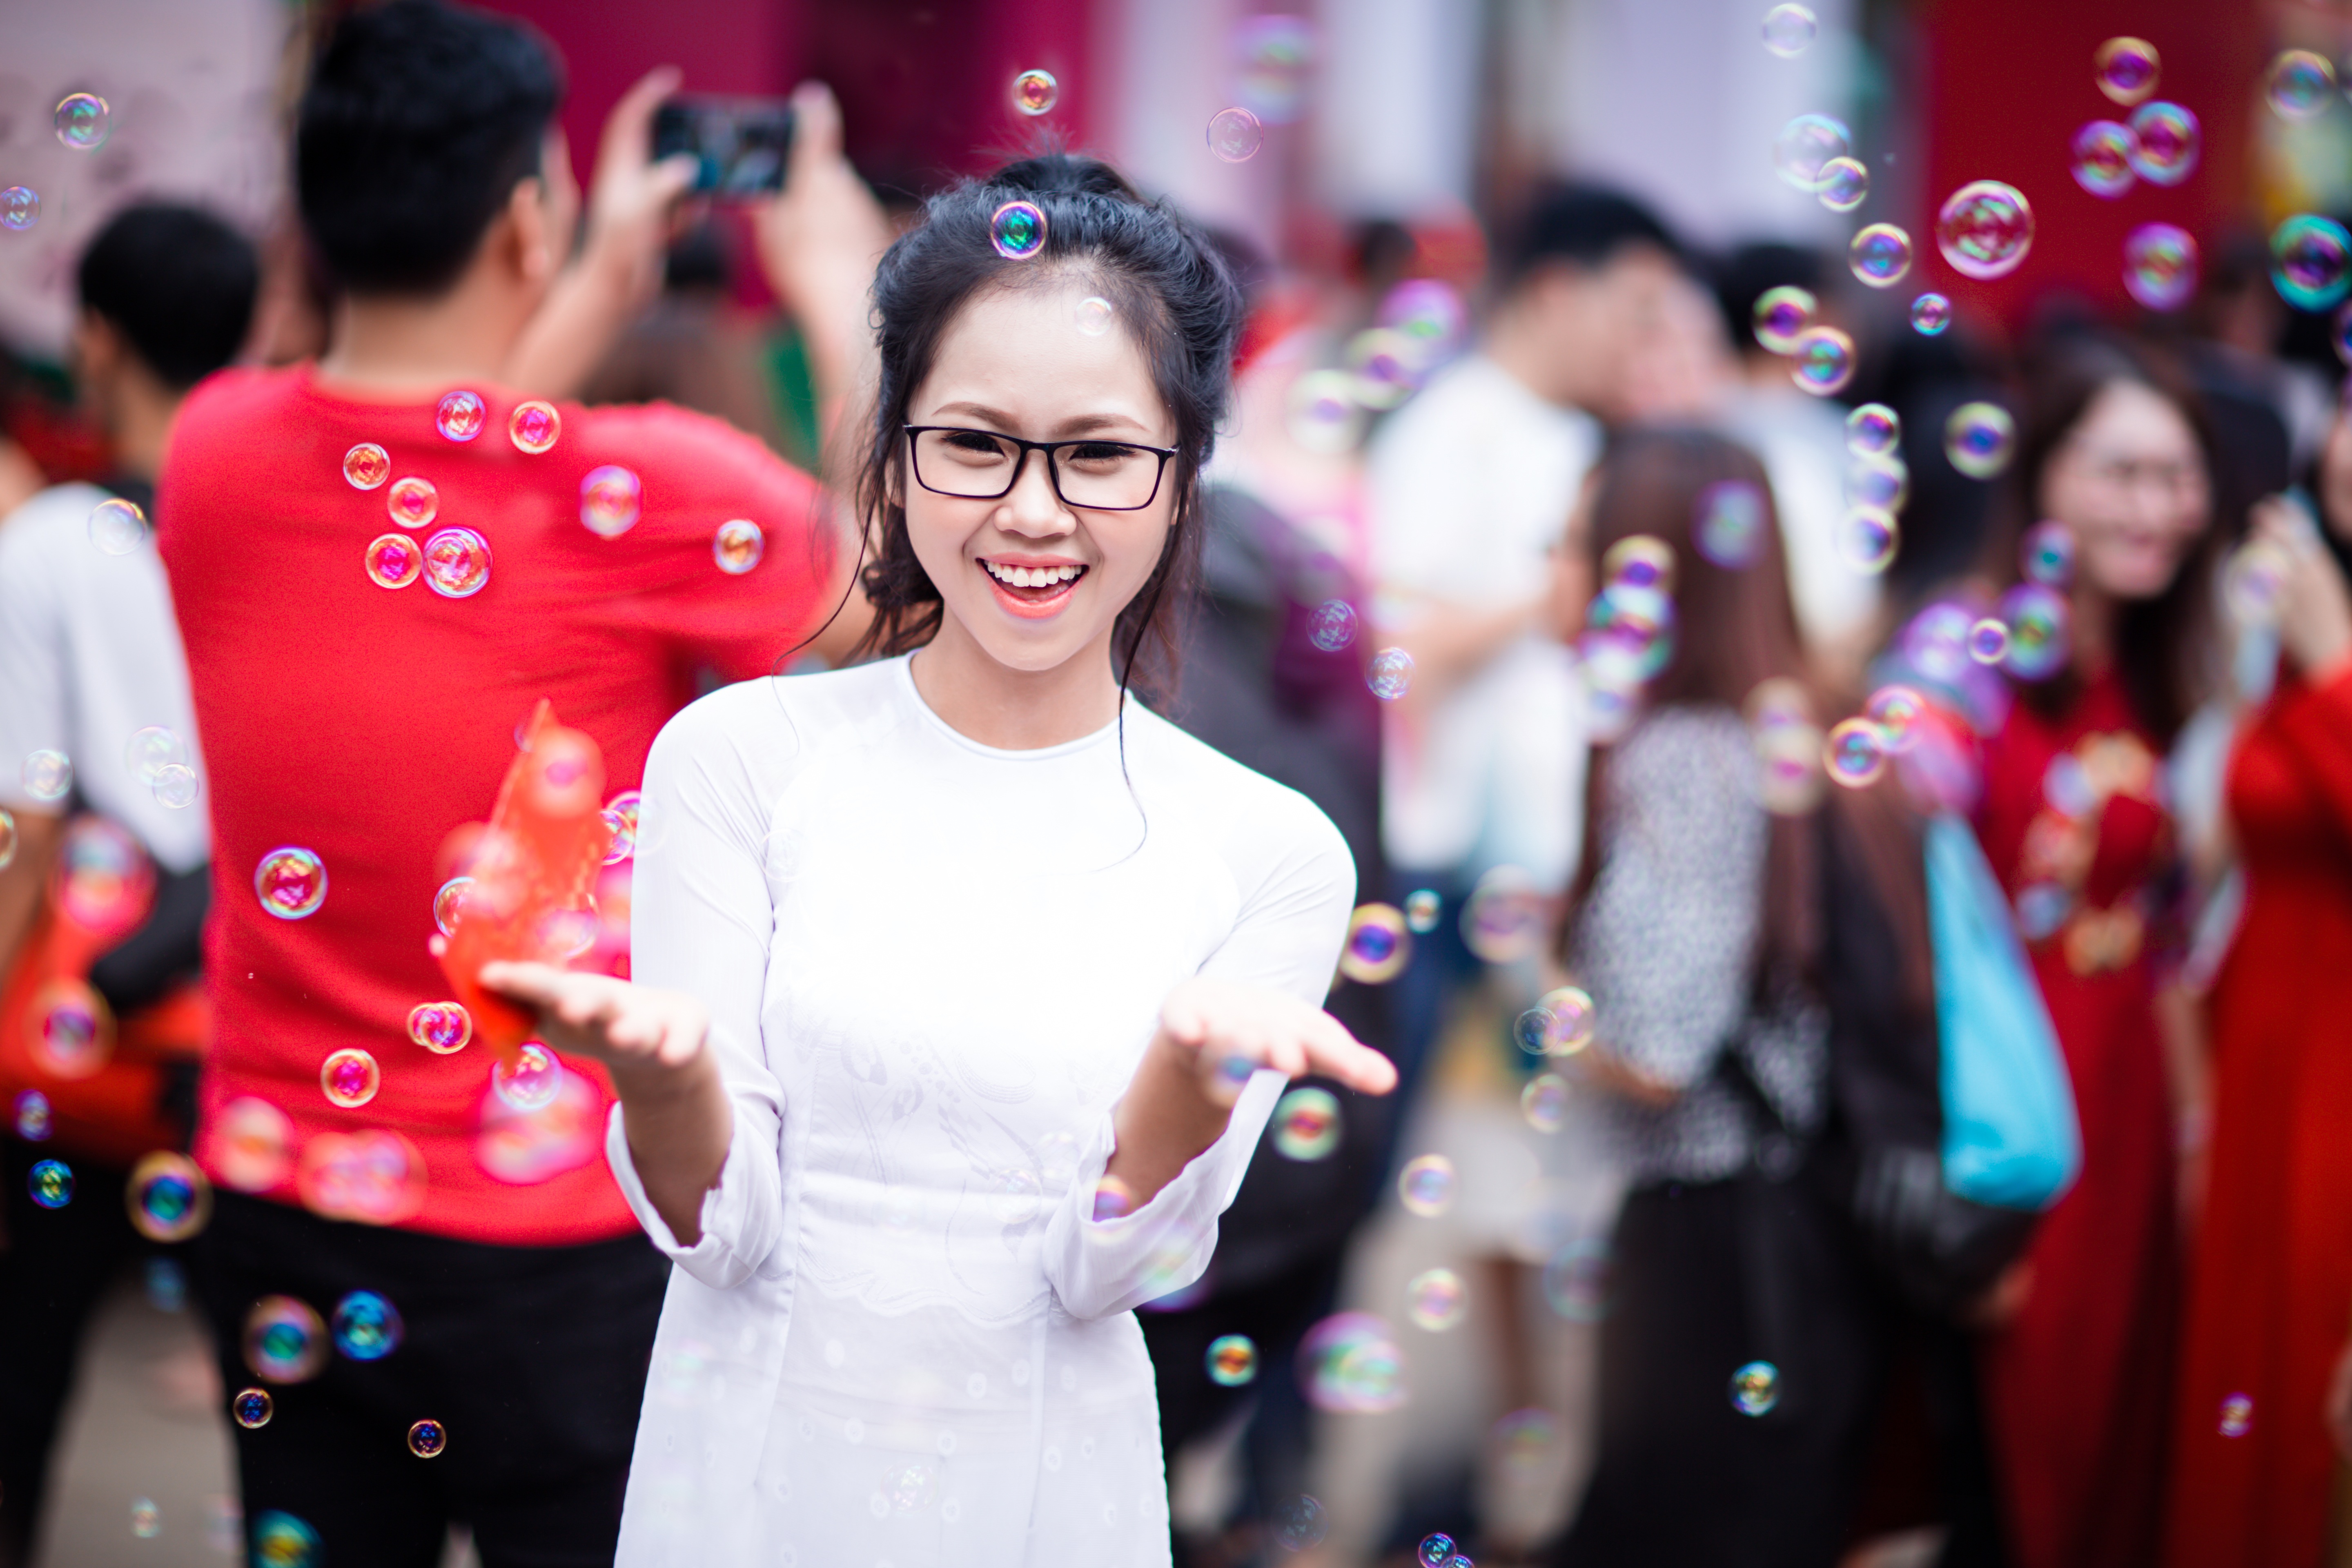
girl, woman, cute, crowd, female, red, color, fashion, lady, marriage, bubble, ceremony, poi